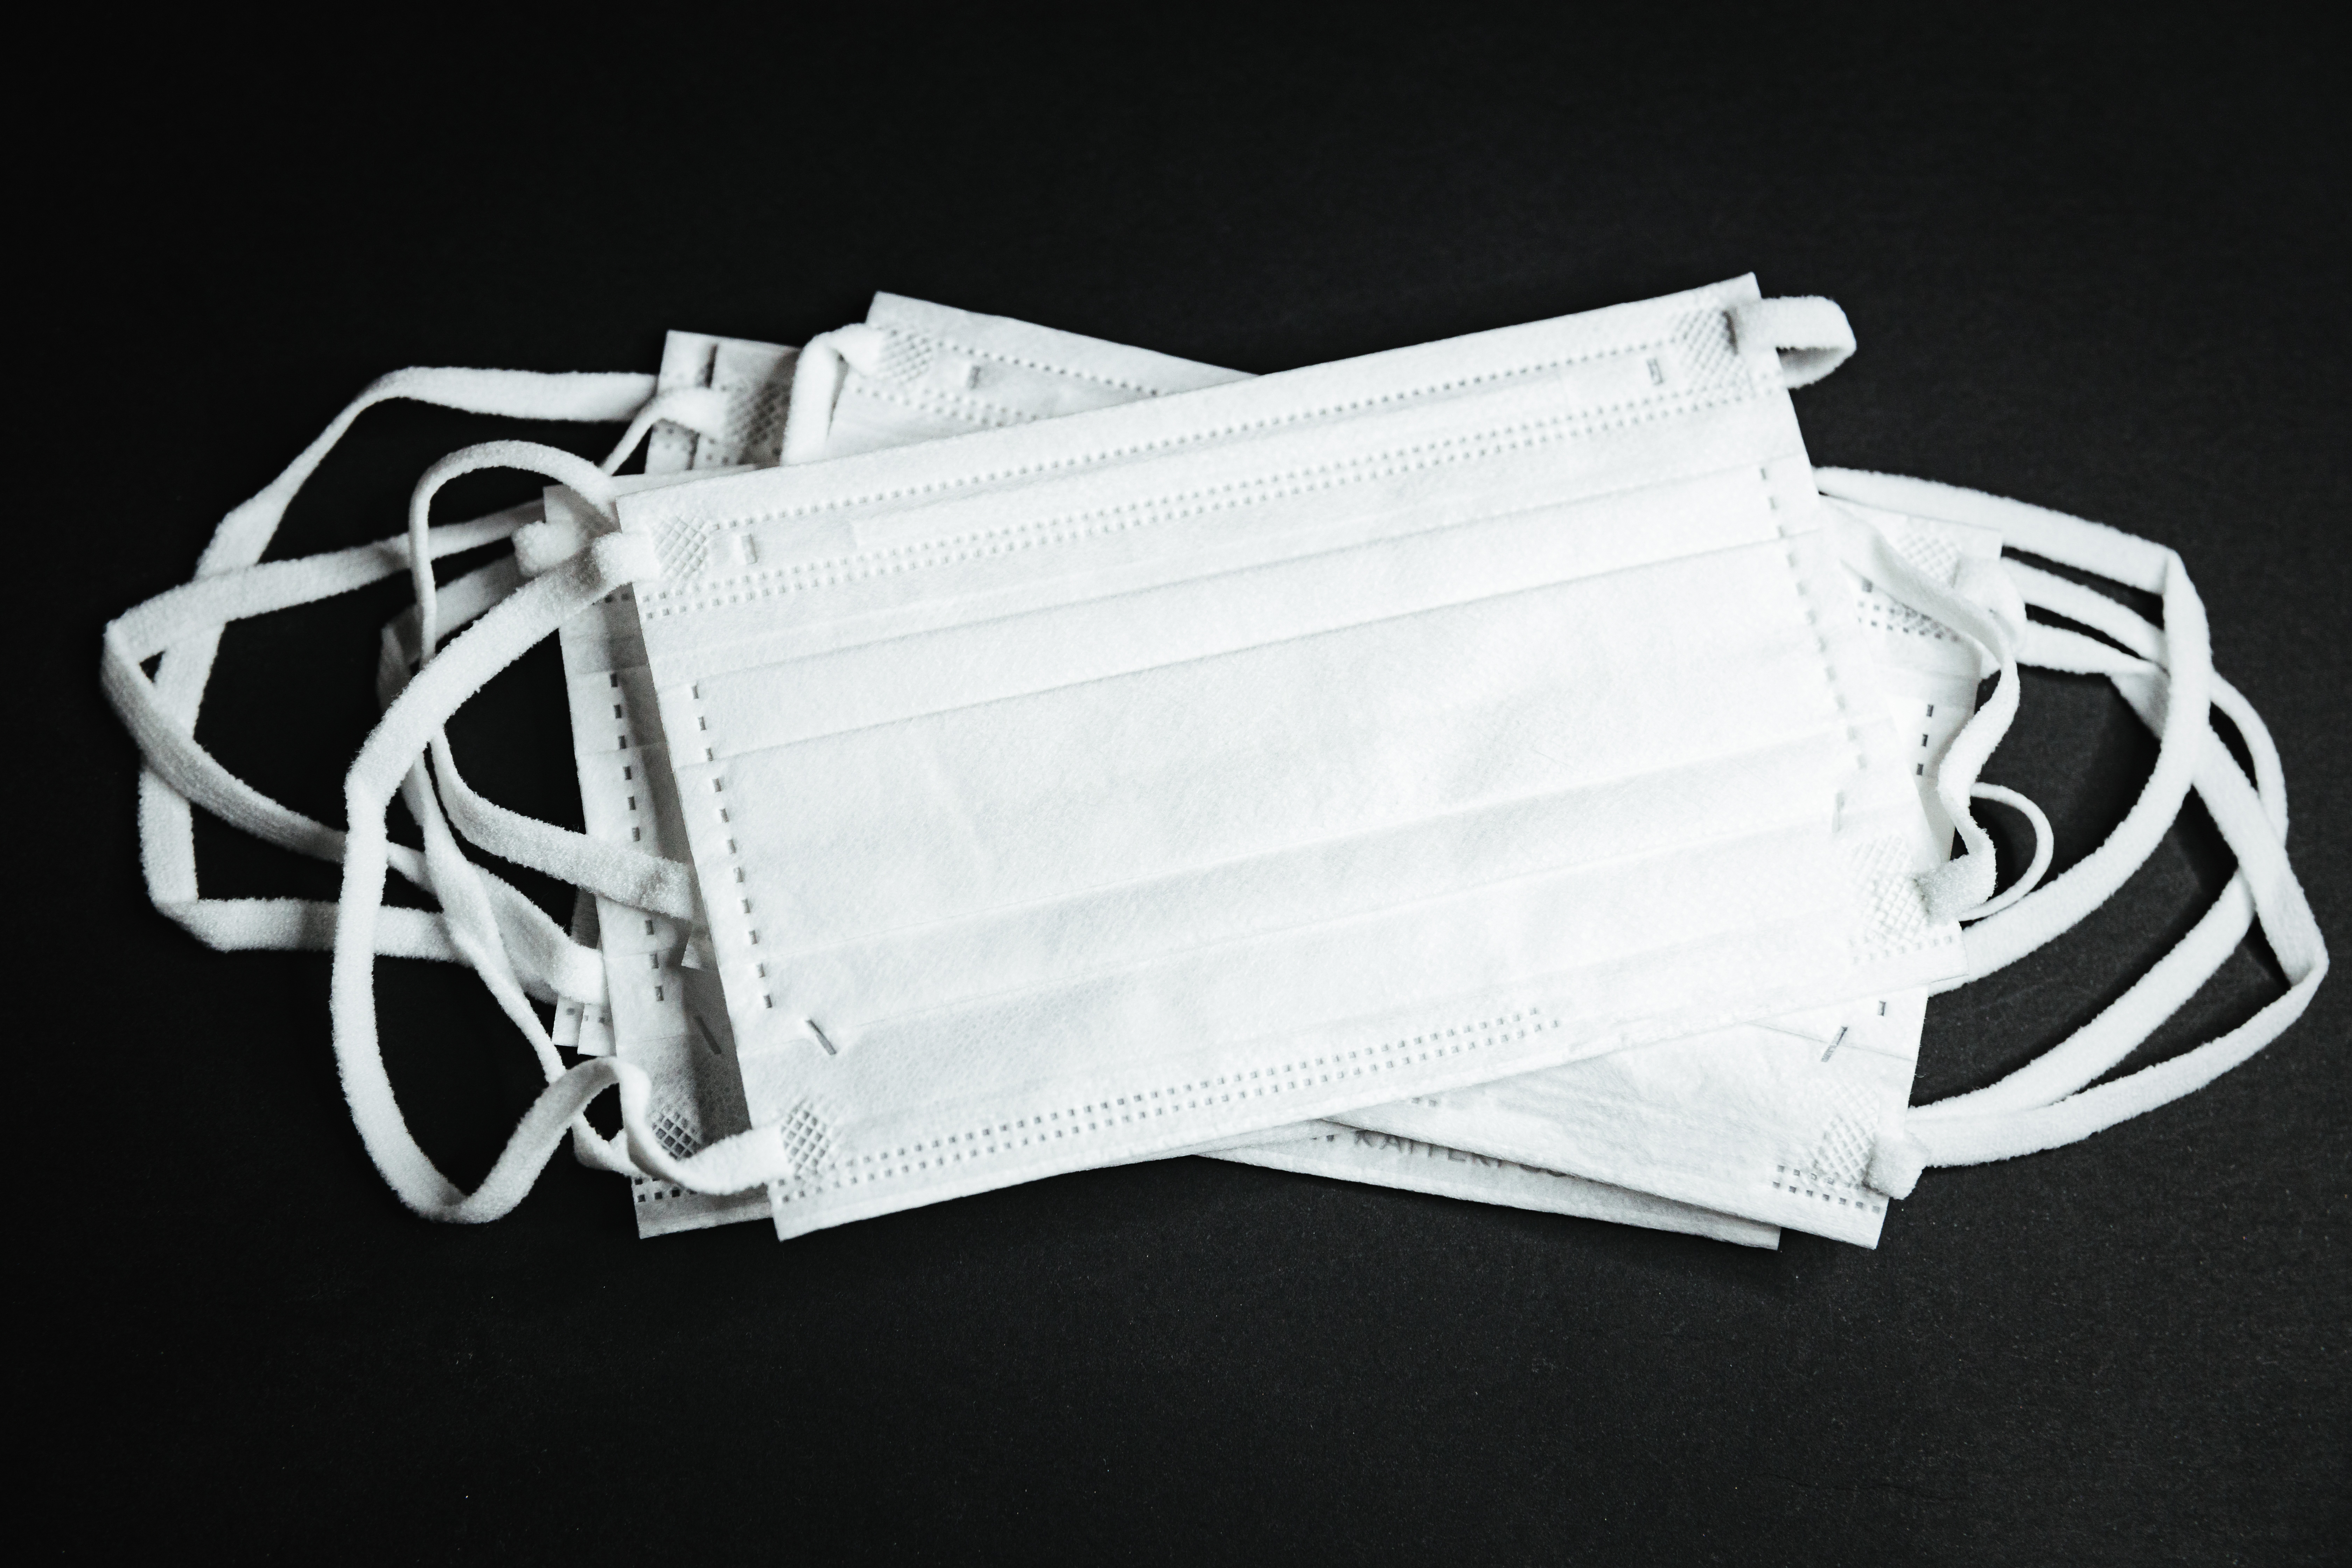
mask, bag